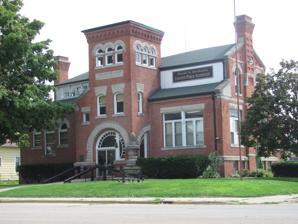
Building: Parlin Library
Country: United States of America
Year built: 1894
United States historic place Parlin Library U.S. National Register of Historic Places Show map of Illinois Show map of the United States Interactive map showing the location of Parlin Library Location 210 E. Chestnut St., Canton, Illinois Coordinates 40°33′28″N 90°2′3″W / 40.55778°N 90.03417°W / 40.55778; -90.03417 Area less than one acre Built 1894 Architect Richardson and Salter Architectural style Romanesque NRHP reference No. 94000434 Added to NRHP May 6, 1994 The Parlin Library is an historic library building at 210 East Chestnut Street in Canton , Illinois , US. The building was built in 1893-94 for the city's library; while the city had earlier had two library associations, both had failed and the city had no public library at the time. William Parlin, Sr., the founder of Canton's most prosperous business in the Parlin & Orendorff Company, bequeathed the money for the library in his estate when he died in 1890; his estate provided US$ 8,000 for the building and its collection, while an additional $5,000 came from a library tax. The Peoria architectural firm of Richardson & Salter designed the Richardsonian Romanesque library. The library's collection included 1,000 books when it opened, increasing to 8,000 by 1908; it also included a large art gallery. The library served in its original capacity until 1958, when a new library opened and the old building became Canton's city hall. The library was added to the National Register of Historic Places in 1994. It is one of four sites on the Register in Canton; the others are the Chicago, Burlington & Quincy Railroad Station , the Ulysses G. Orendorff House and the Orendorf Site . Notes